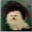
Label: dog